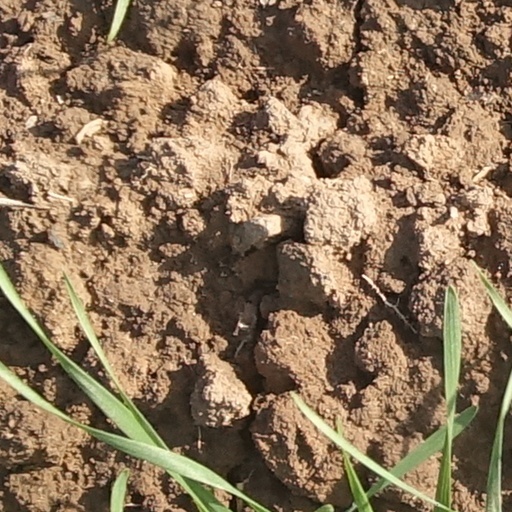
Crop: wheat